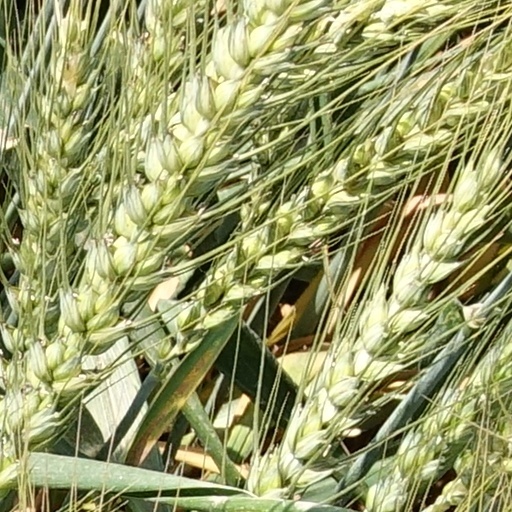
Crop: wheat